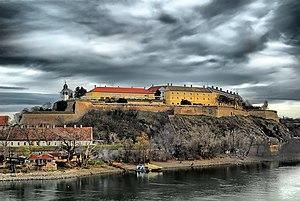
Novi Sad est une ville et une municipalité de Serbie située dans la province autonome de Voïvodine et dans le district de Bačka méridionale. Selon les données du recensement de 2011, la ville intra muros compte 231 798 habitants, la municipalité 307 760 et le territoire métropolitain de Novi Sad, appelé Ville de Novi Sad, 341 625.
La forteresse de Petrovaradin est une forteresse serbe située à Petrovaradin près de Novi Sad dans la province de Voïvodine. Elle est inscrite sur la liste des entités spatiales historico-culturelles de grande importance de la République de Serbie.
Le musée de la ville de Novi Sad est un musée situé dans la province autonome de Voïvodine, en Serbie. Créé en 1954, il présente des collections archéologiques, historiques, ethnologiques et artistiques réparties dans les villes de Novi Sad, Petrovaradin, Sremska Kamenica et Sremski Karlovci.
La Fruška gora est un massif montagneux situé en Serbie, au nord de la région de Syrmie, dans la province autonome de Voïvodine.